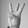
ASL letter: W